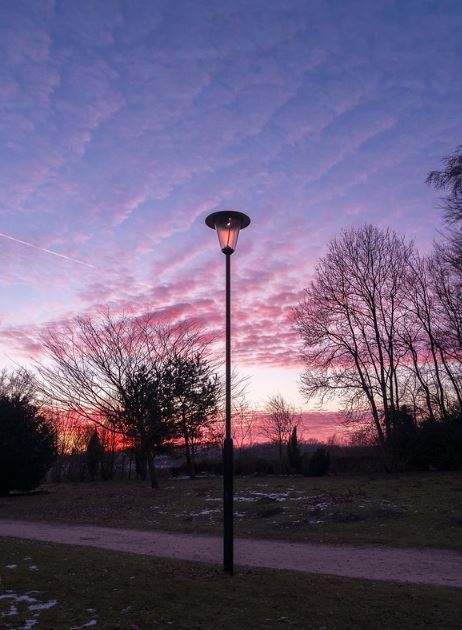
Fire: no
Smoke: no